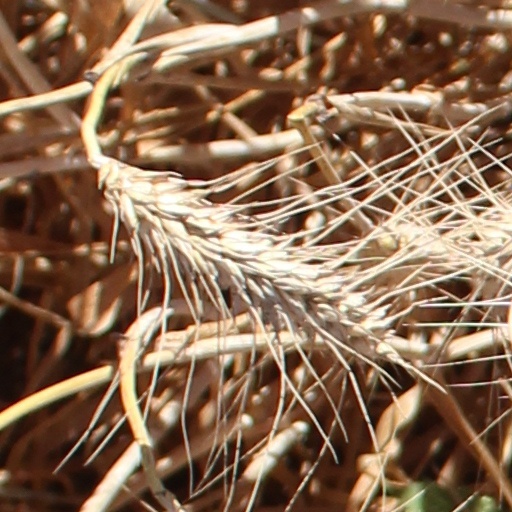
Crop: wheat